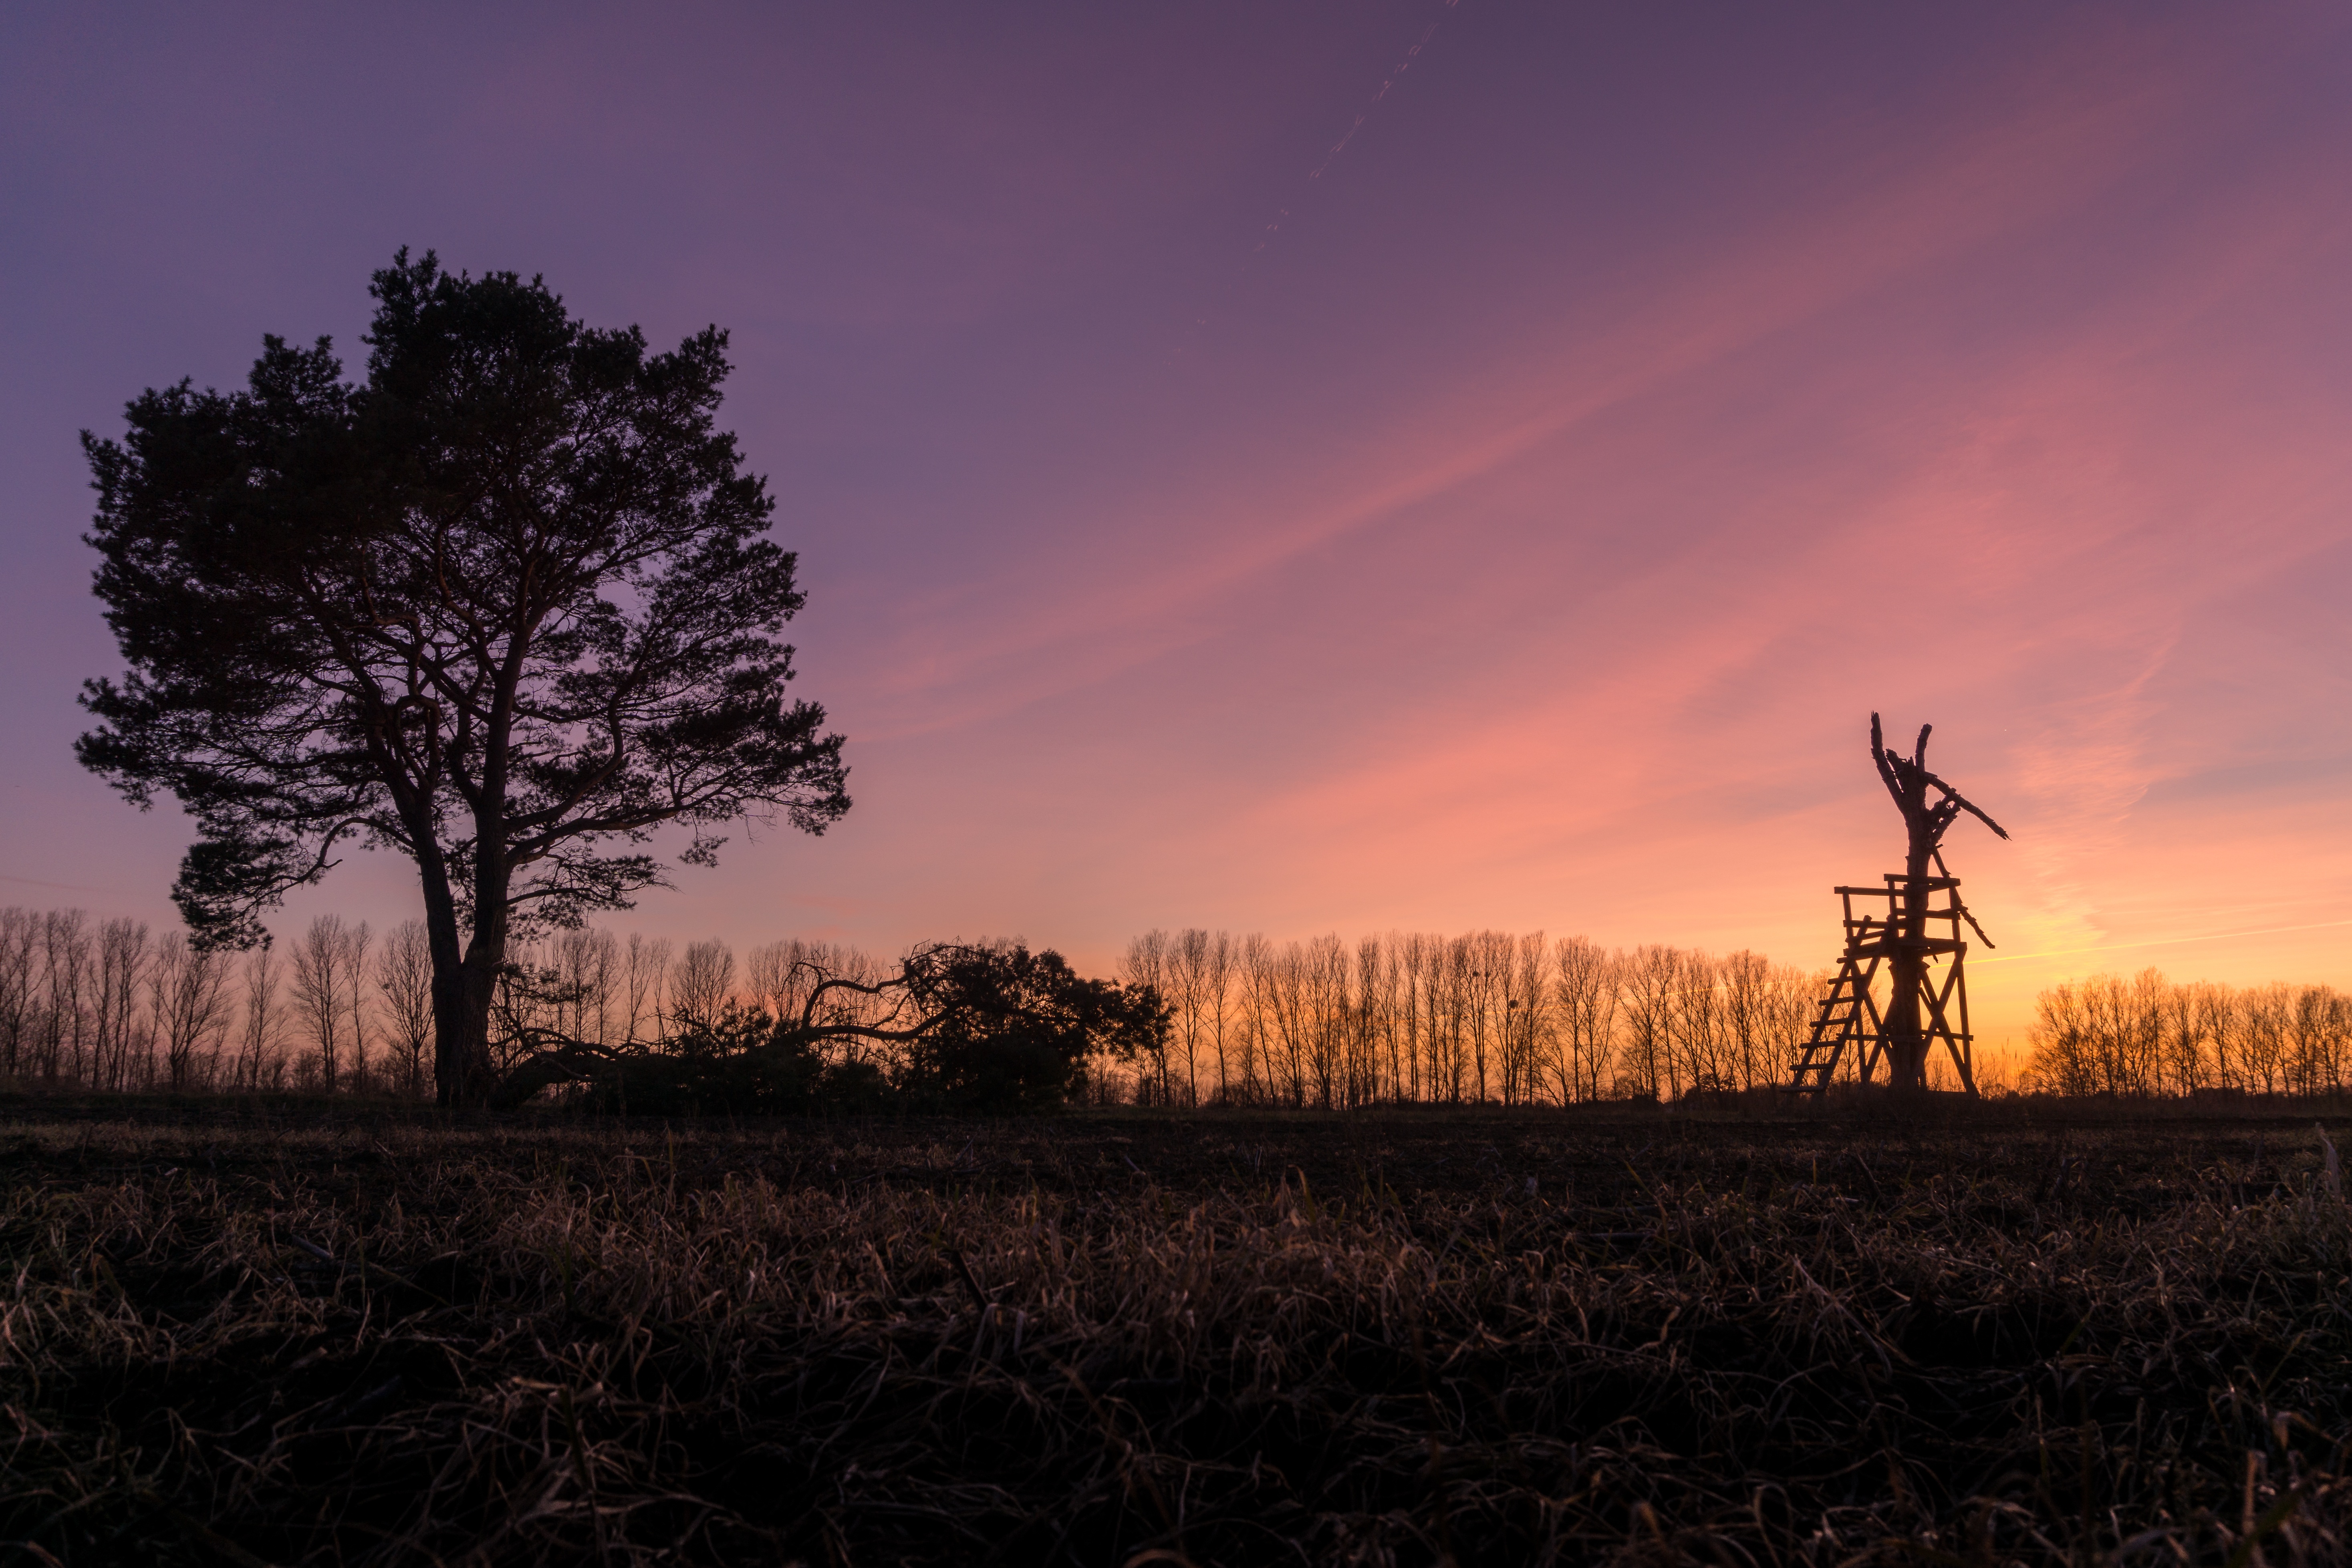
landscape, tree, nature, horizon, silhouette, winter, cloud, sky, sun, sunrise, sunset, field, prairie, morning, dawn, dusk, evening, twilight, red, relax, color, weather, romance, rest, dead tree, lighting, savanna, plain, clouds, relaxation, beautiful, mood, sunbeam, harmony, grasses, afterglow, evening sky, back light, setting sun, atmospheric phenomenon, woody plant